N.C. Autonomous College, Jajpur

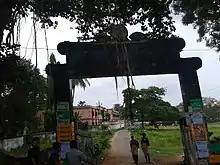
Main gate to N. C. Autonomous College

The N.C. Autonomous College (Narasingh Choudhury Autonomous College) is a 30-acre college in Jajpur, Odisha, India. Founded in 1946, it is one of the oldest colleges of Odisha and located in the heart of Jajpur district headquarters. The college was initially affiliated to Utkal University but since the 1999-2000 session it has autonomous status as per UGC and B+ grade accredits with the National Assessment and Accreditation Council NAAC.